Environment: real
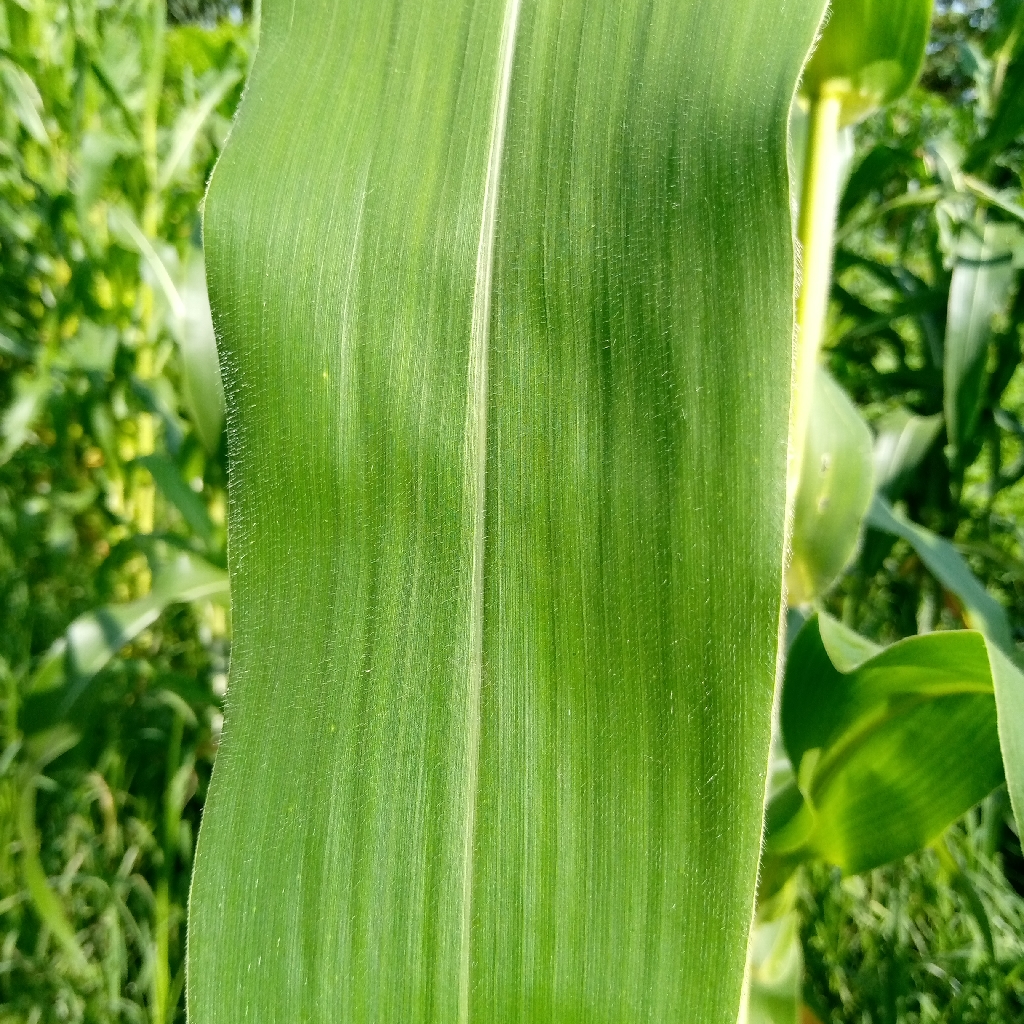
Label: healthy